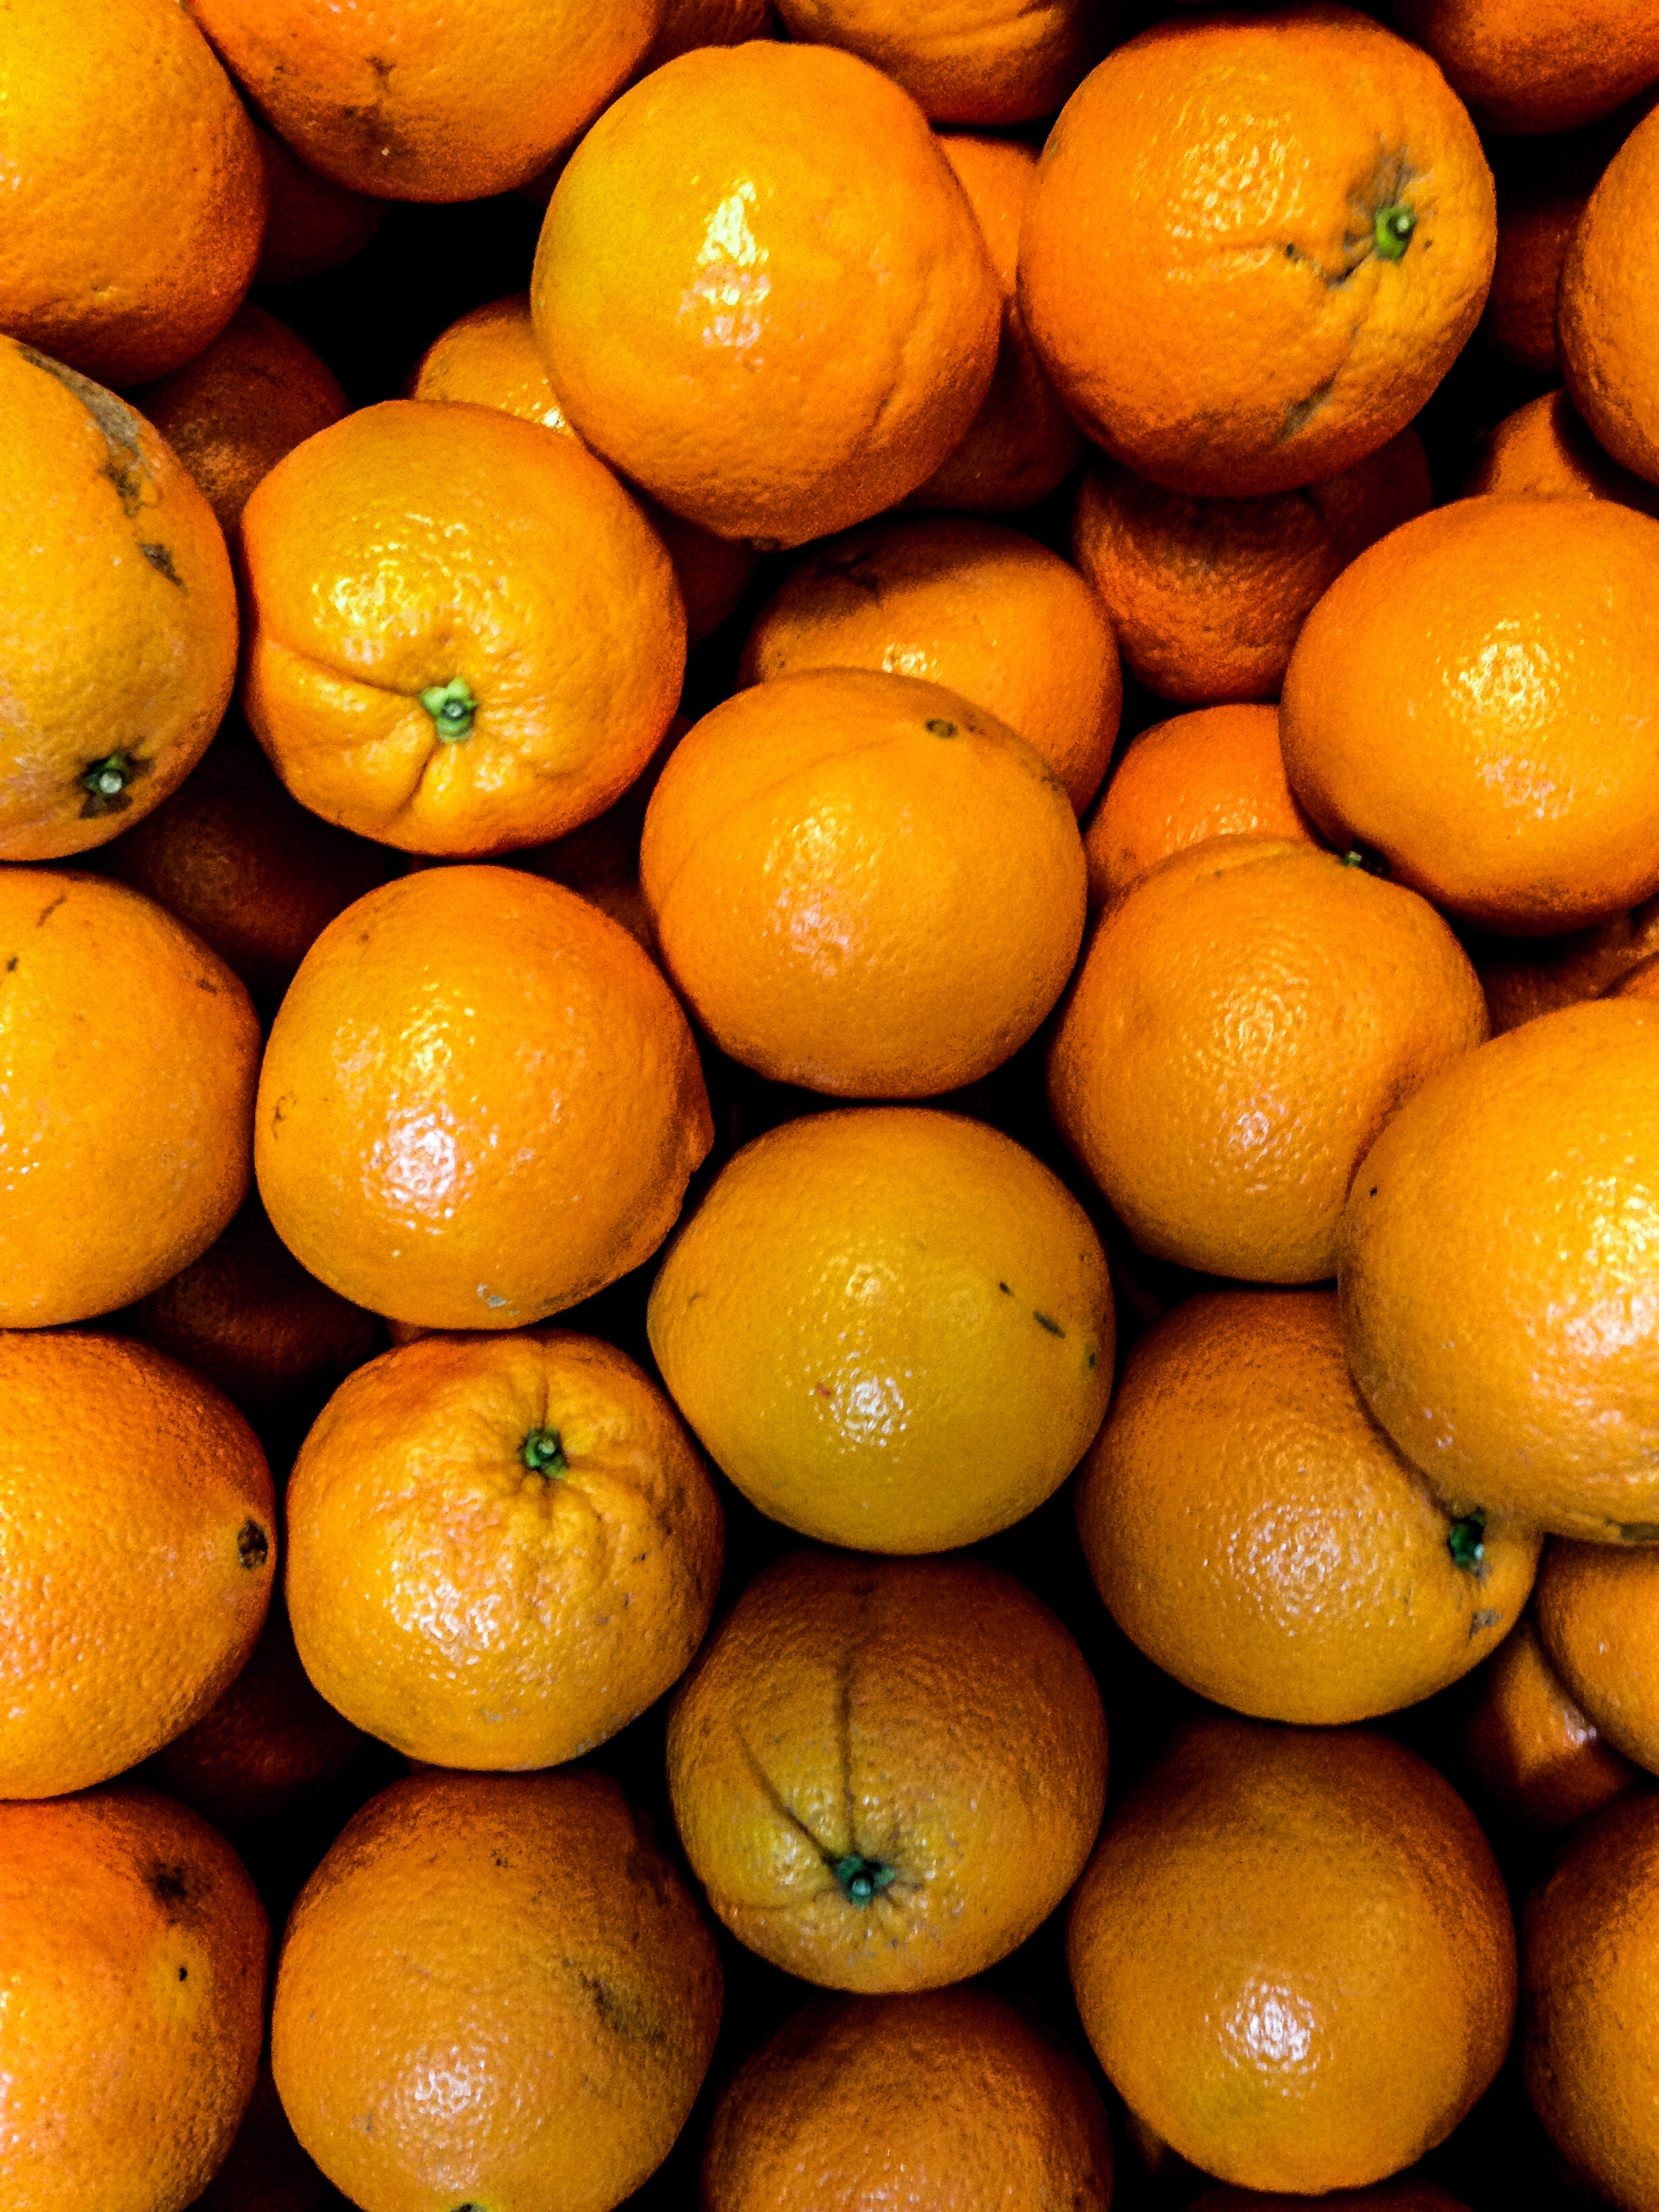
plant, fruit, ripe, orange, food, produce, fresh, healthy, vitamin, tangerine, raw, clementine, vegetarian food, oranges, organic, citrus, flowering plant, vitamin c, bitter orange, mandarin orange, land plant, sweet lemon, meyer lemon, tangelo, valencia orange